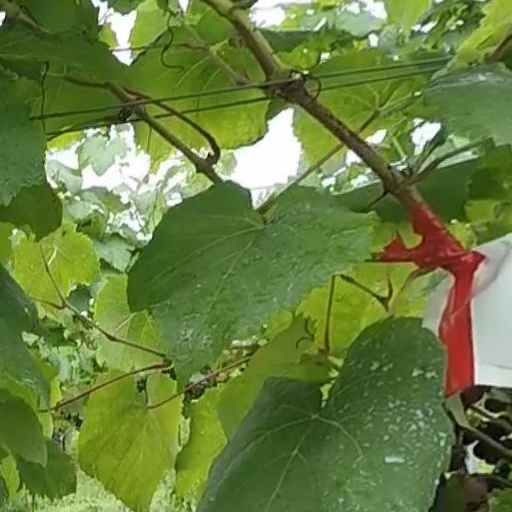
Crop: grape